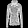
Label: Coat